Topsy (elephant)

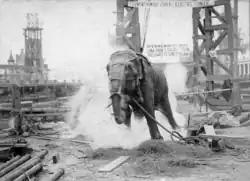
A press photograph of the electrocution of Topsy with the unfinished "Electric Tower" in the background.

Topsy was born in the wild around 1875 in Southeast Asia and was captured soon after by elephant traders.